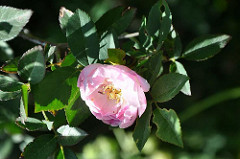
Flower: rose